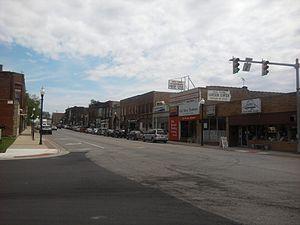
La ville de Lowell est située dans le comté de Lake, dans l’État de l’Indiana, aux États-Unis. Sa population s’élevait à 9 276 habitants lors du recensement de 2010, estimée à 9 661 habitants en 2017.